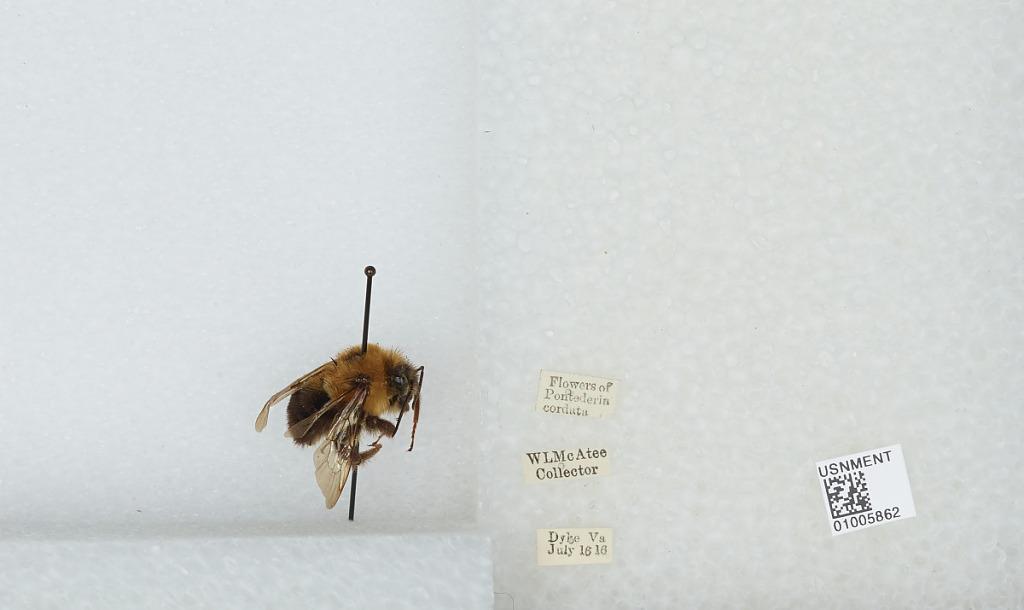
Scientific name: Bombus (Pyrobombus) bimaculatus Cresson
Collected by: W. McAtee
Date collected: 1916-7-16
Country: United States
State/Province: Virginia
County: Greene
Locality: Dyke
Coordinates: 38.2536, -78.5397